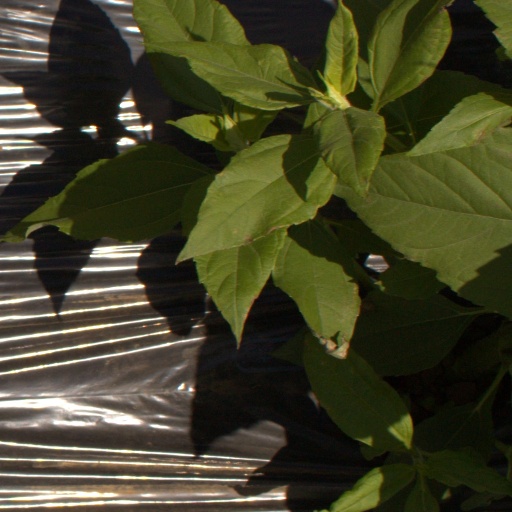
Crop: Jerusalem artichoke